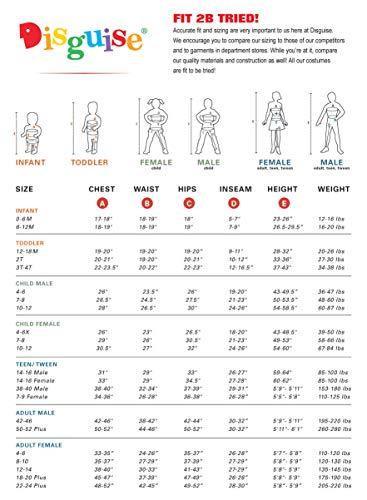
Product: Disguise - Lobo Howler Classic Child Costume
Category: Clothing, Shoes & Jewelry | Costumes & Accessories | Women | Costumes & Cosplay Apparel | Costumes
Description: Jumpsuit and character headpiece.
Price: $12.03 - $36.96